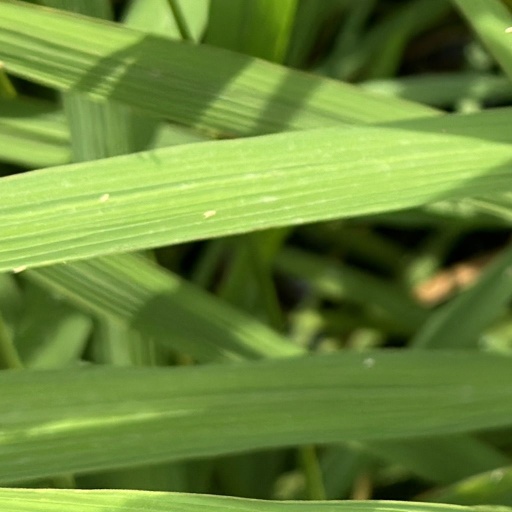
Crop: rice